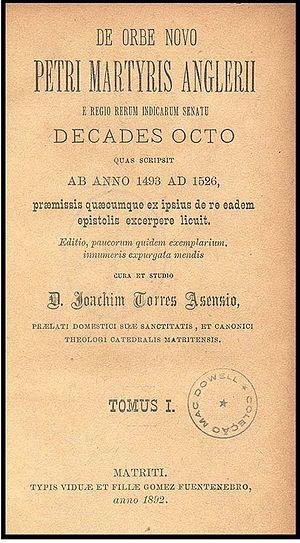
Le curare est un poison dont les Indiens de l'Amazonie imprègnent les pointes de leurs flèches pour la chasse, et qui entraîne la mort par asphyxie.